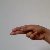
The image shows a hand gesture representing the letter 'H' in Indian Sign Language.